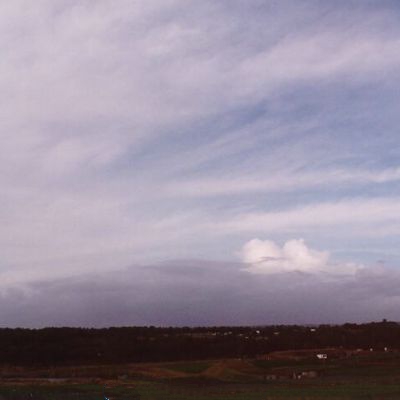
Cloud type: Cirrostratus (Cs)